Aburahi Station

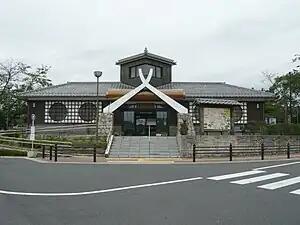
Aburahi Station in September 2007

is a passenger railway station located in the city of Kōka, Shiga Prefecture, Japan, operated by the West Japan Railway Company (JR West).